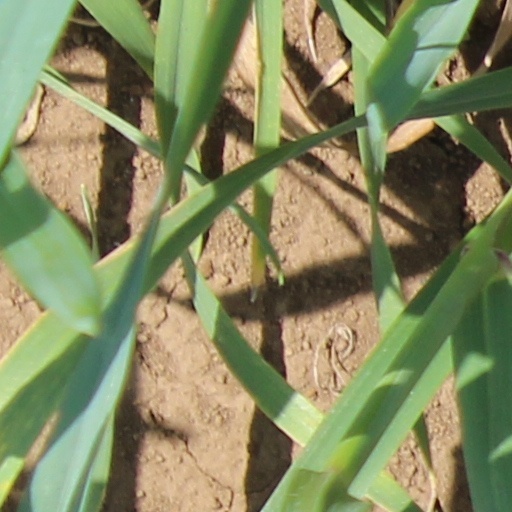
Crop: wheat